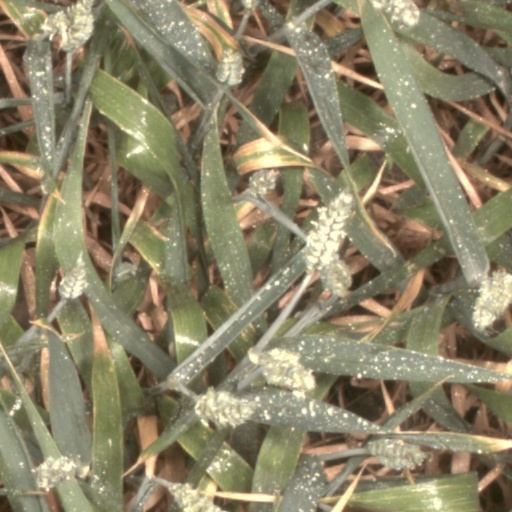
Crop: wheat